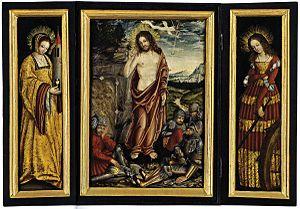
Lucas Maler, dit Lucas Cranach l’Ancien, né le 4 octobre 1472 à Kronach et mort le 16 octobre 1553 à Weimar, est un peintre et graveur de la Renaissance allemande.